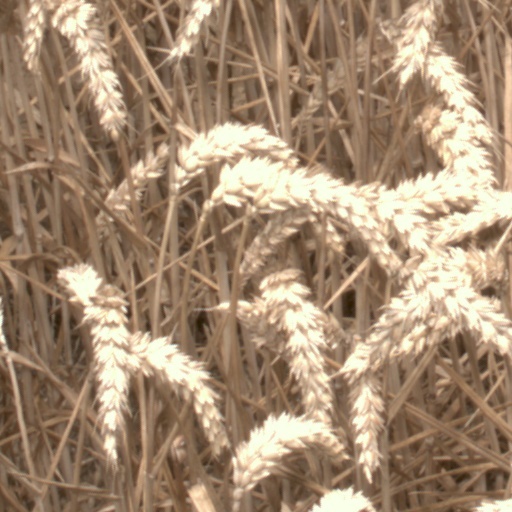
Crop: wheat